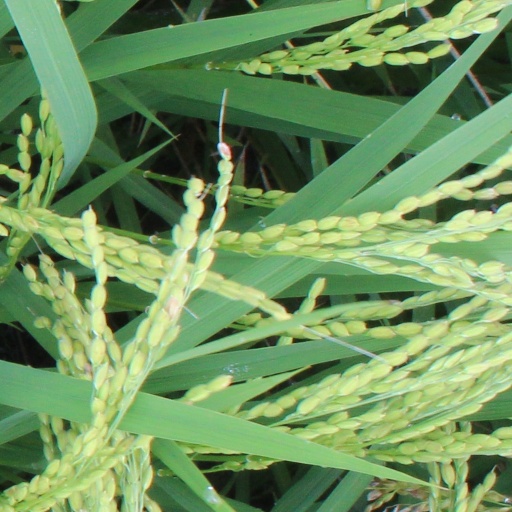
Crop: rice